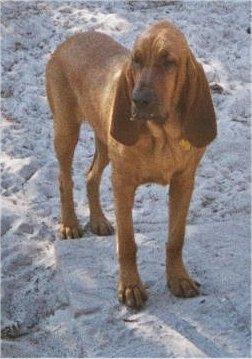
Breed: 207-n000044-bloodhound